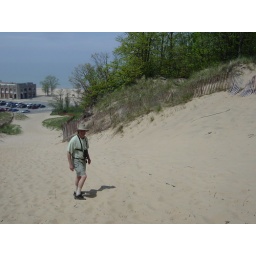
Hiking the dunes above the beach. No, walking uphill in sand is not fun. Yes, running down it is fun.